Meharry Medical College

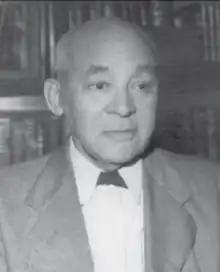
Dr. Lloyd Tevis Miller

The college was named for Samuel Meharry, a young Irish American immigrant who worked as a salt and grit trader on the Kentucky-Tennessee frontier. After achieving some success, he and four of his brothers later made a major donation to help establish the college. As a young trader, Meharry had been aided by a family of freedmen, whose names are unknown. Meharry reportedly told the formerly enslaved family, "I have no money, but when I can I shall do something for your race."